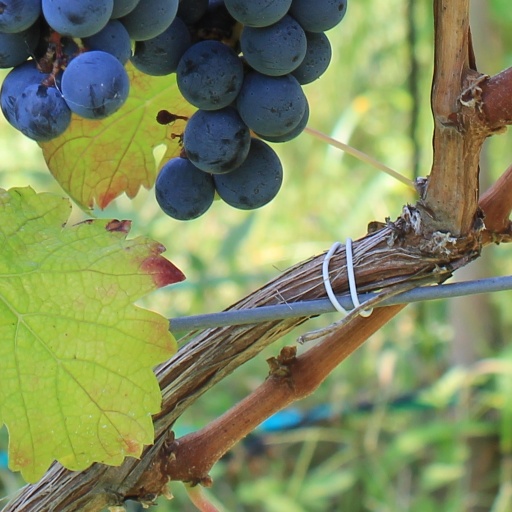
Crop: grape